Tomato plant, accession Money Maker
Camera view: tilt-top (135 deg); turntable rotation: 30 degrees
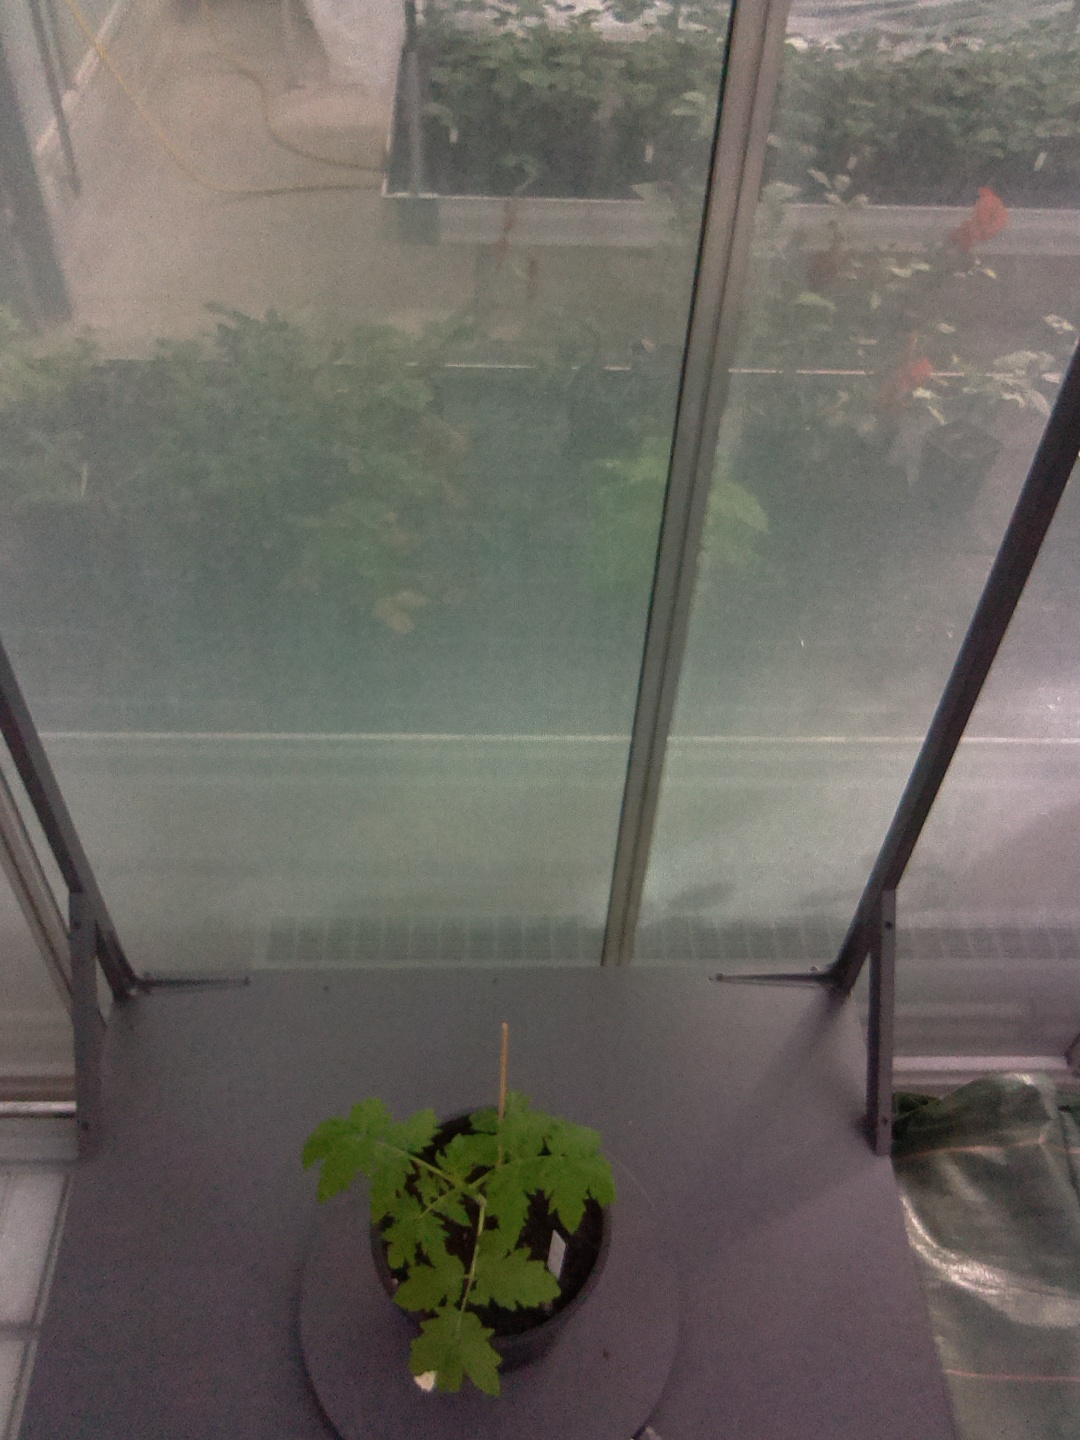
BBCH growth stage 13: 6 of true leaves visible